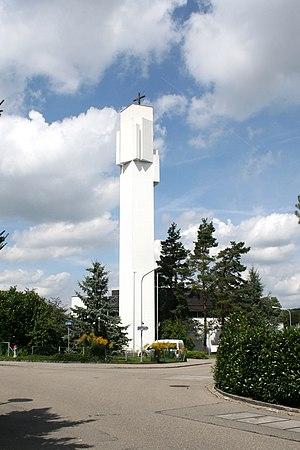
Zollikerberg est une localité de la commune de Zollikon, dans le canton de Zurich en Suisse.